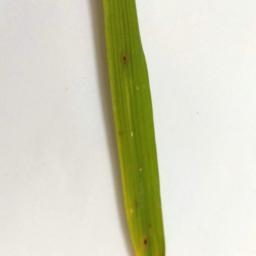
Label: Rice___Brown_Spot